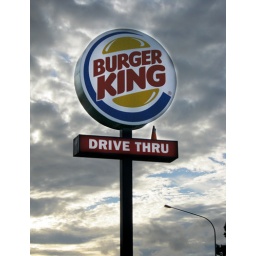
Burger King sign in Upper Hutt, I wonder how they managed to get that road cone up there!